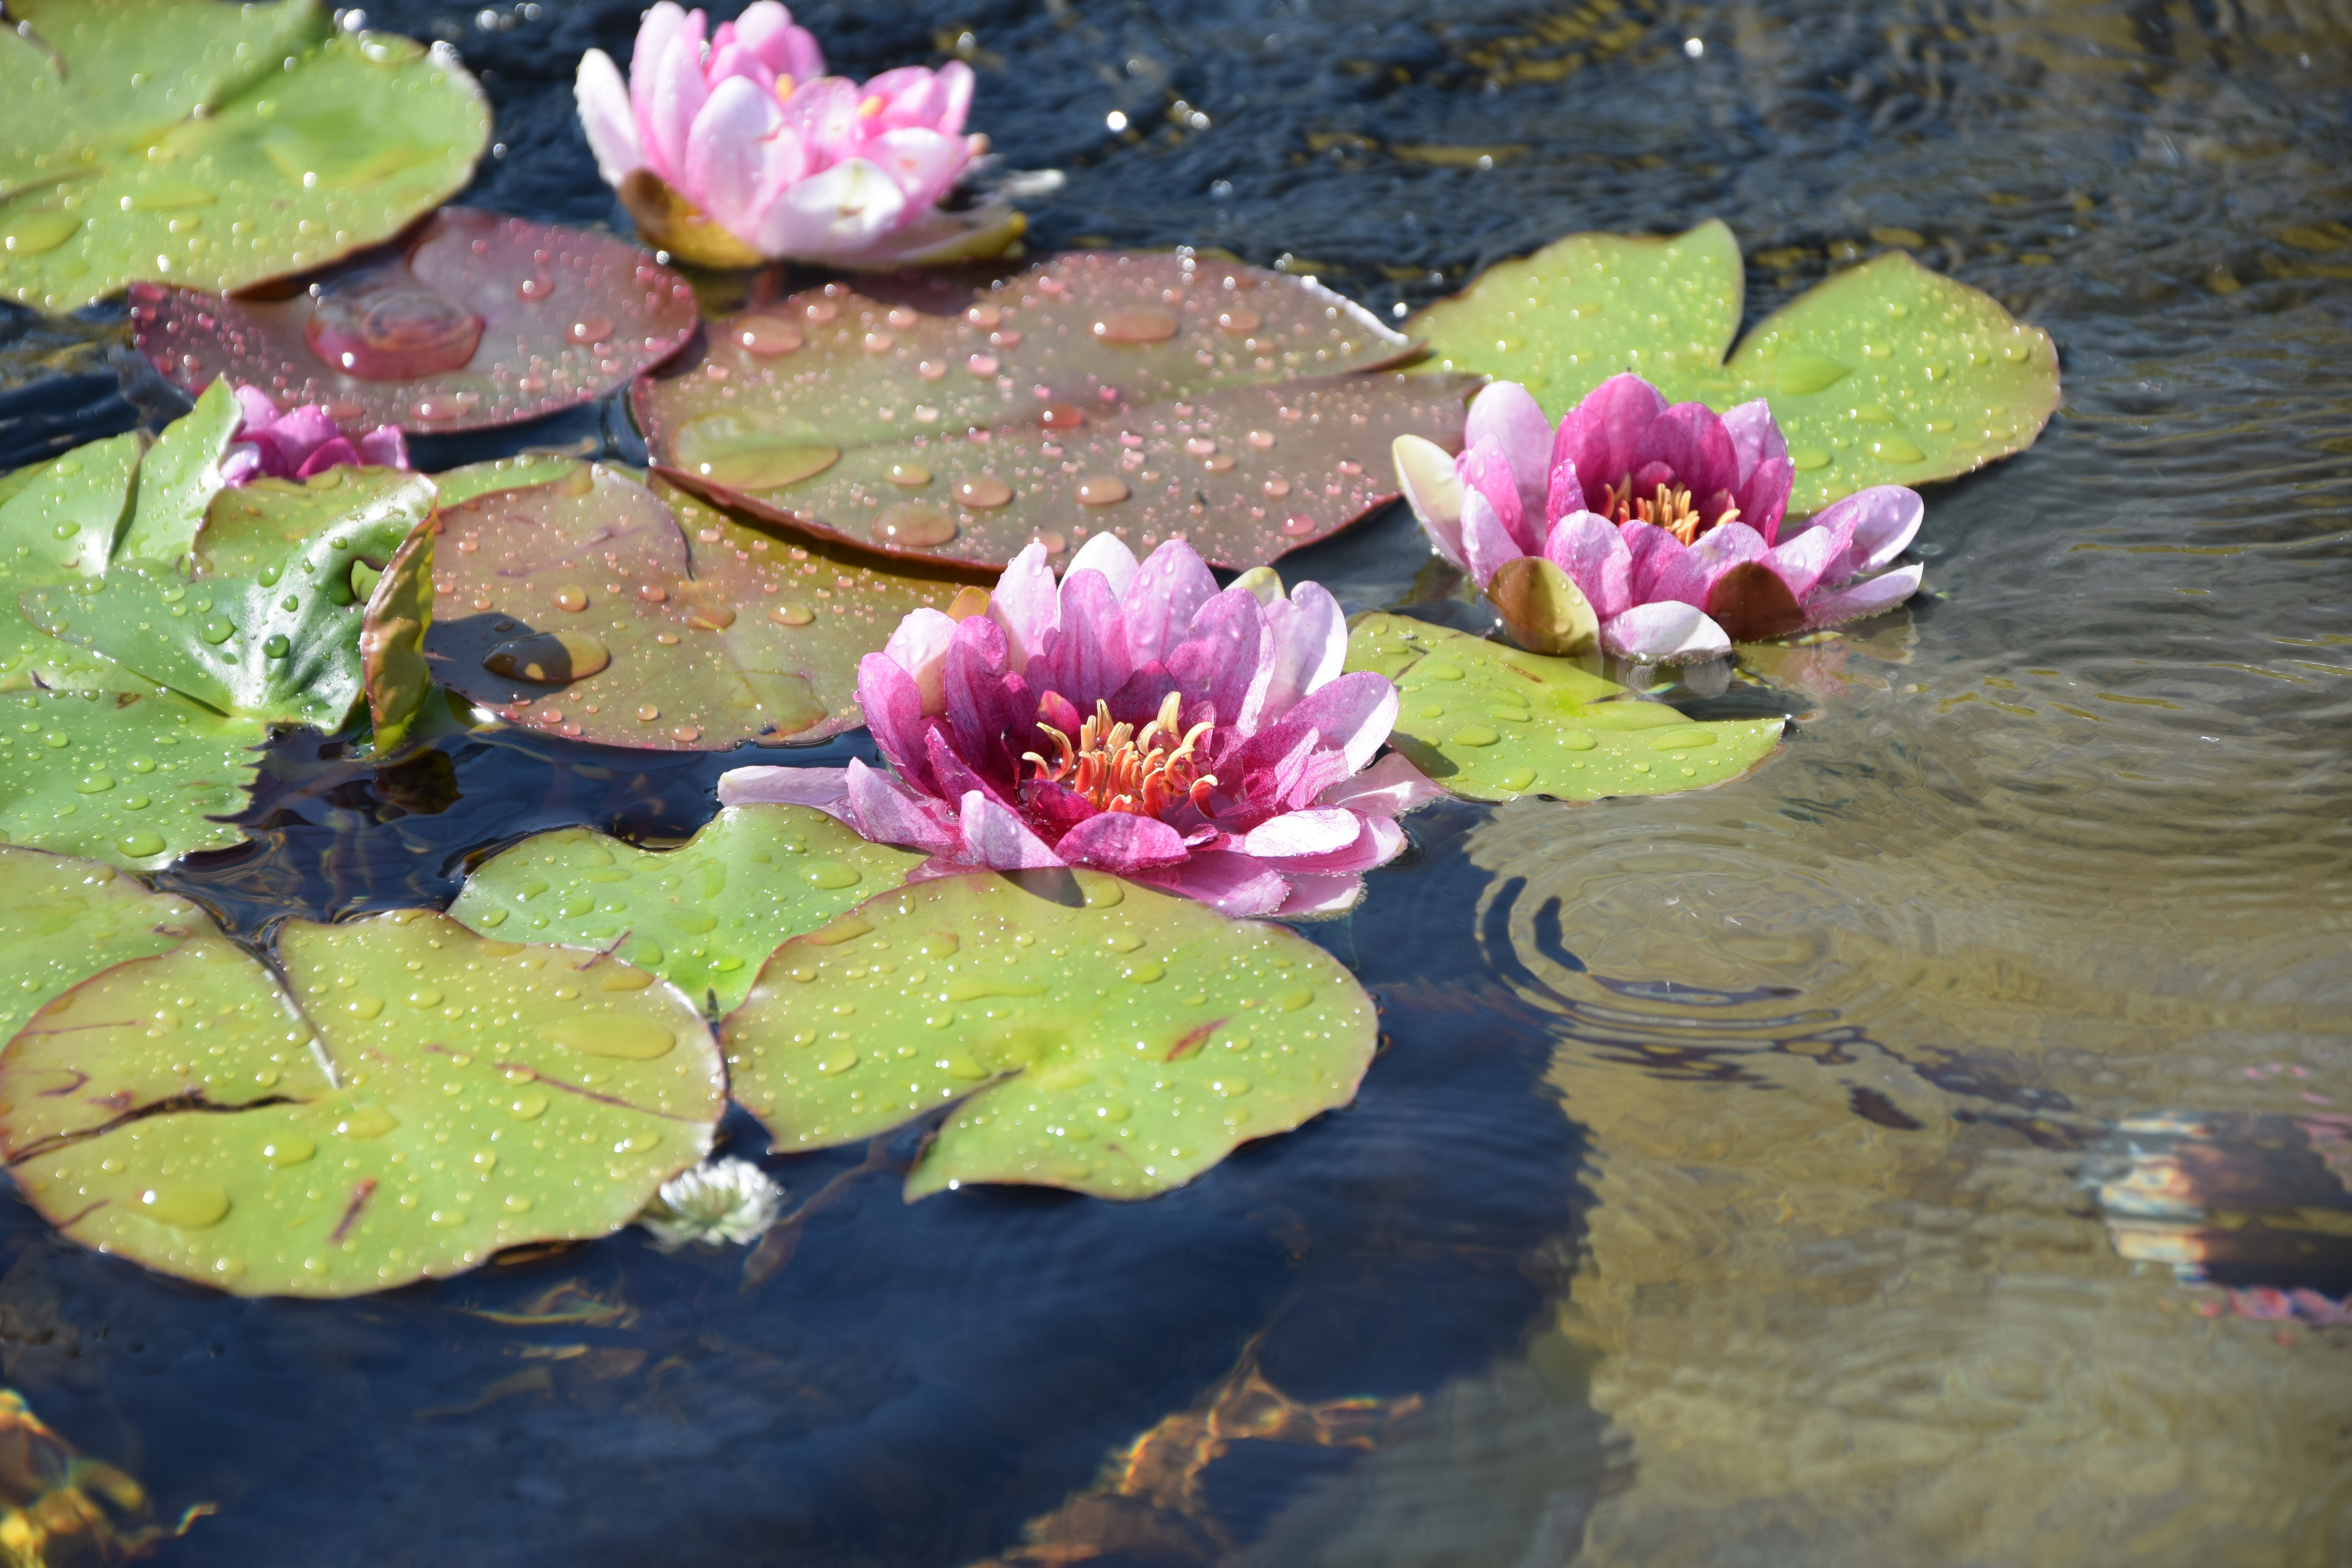
plant, leaf, flower, pond, botany, aquatic plant, flora, painting, water lily, flowers, lotus, floristry, flowering plant, land plant